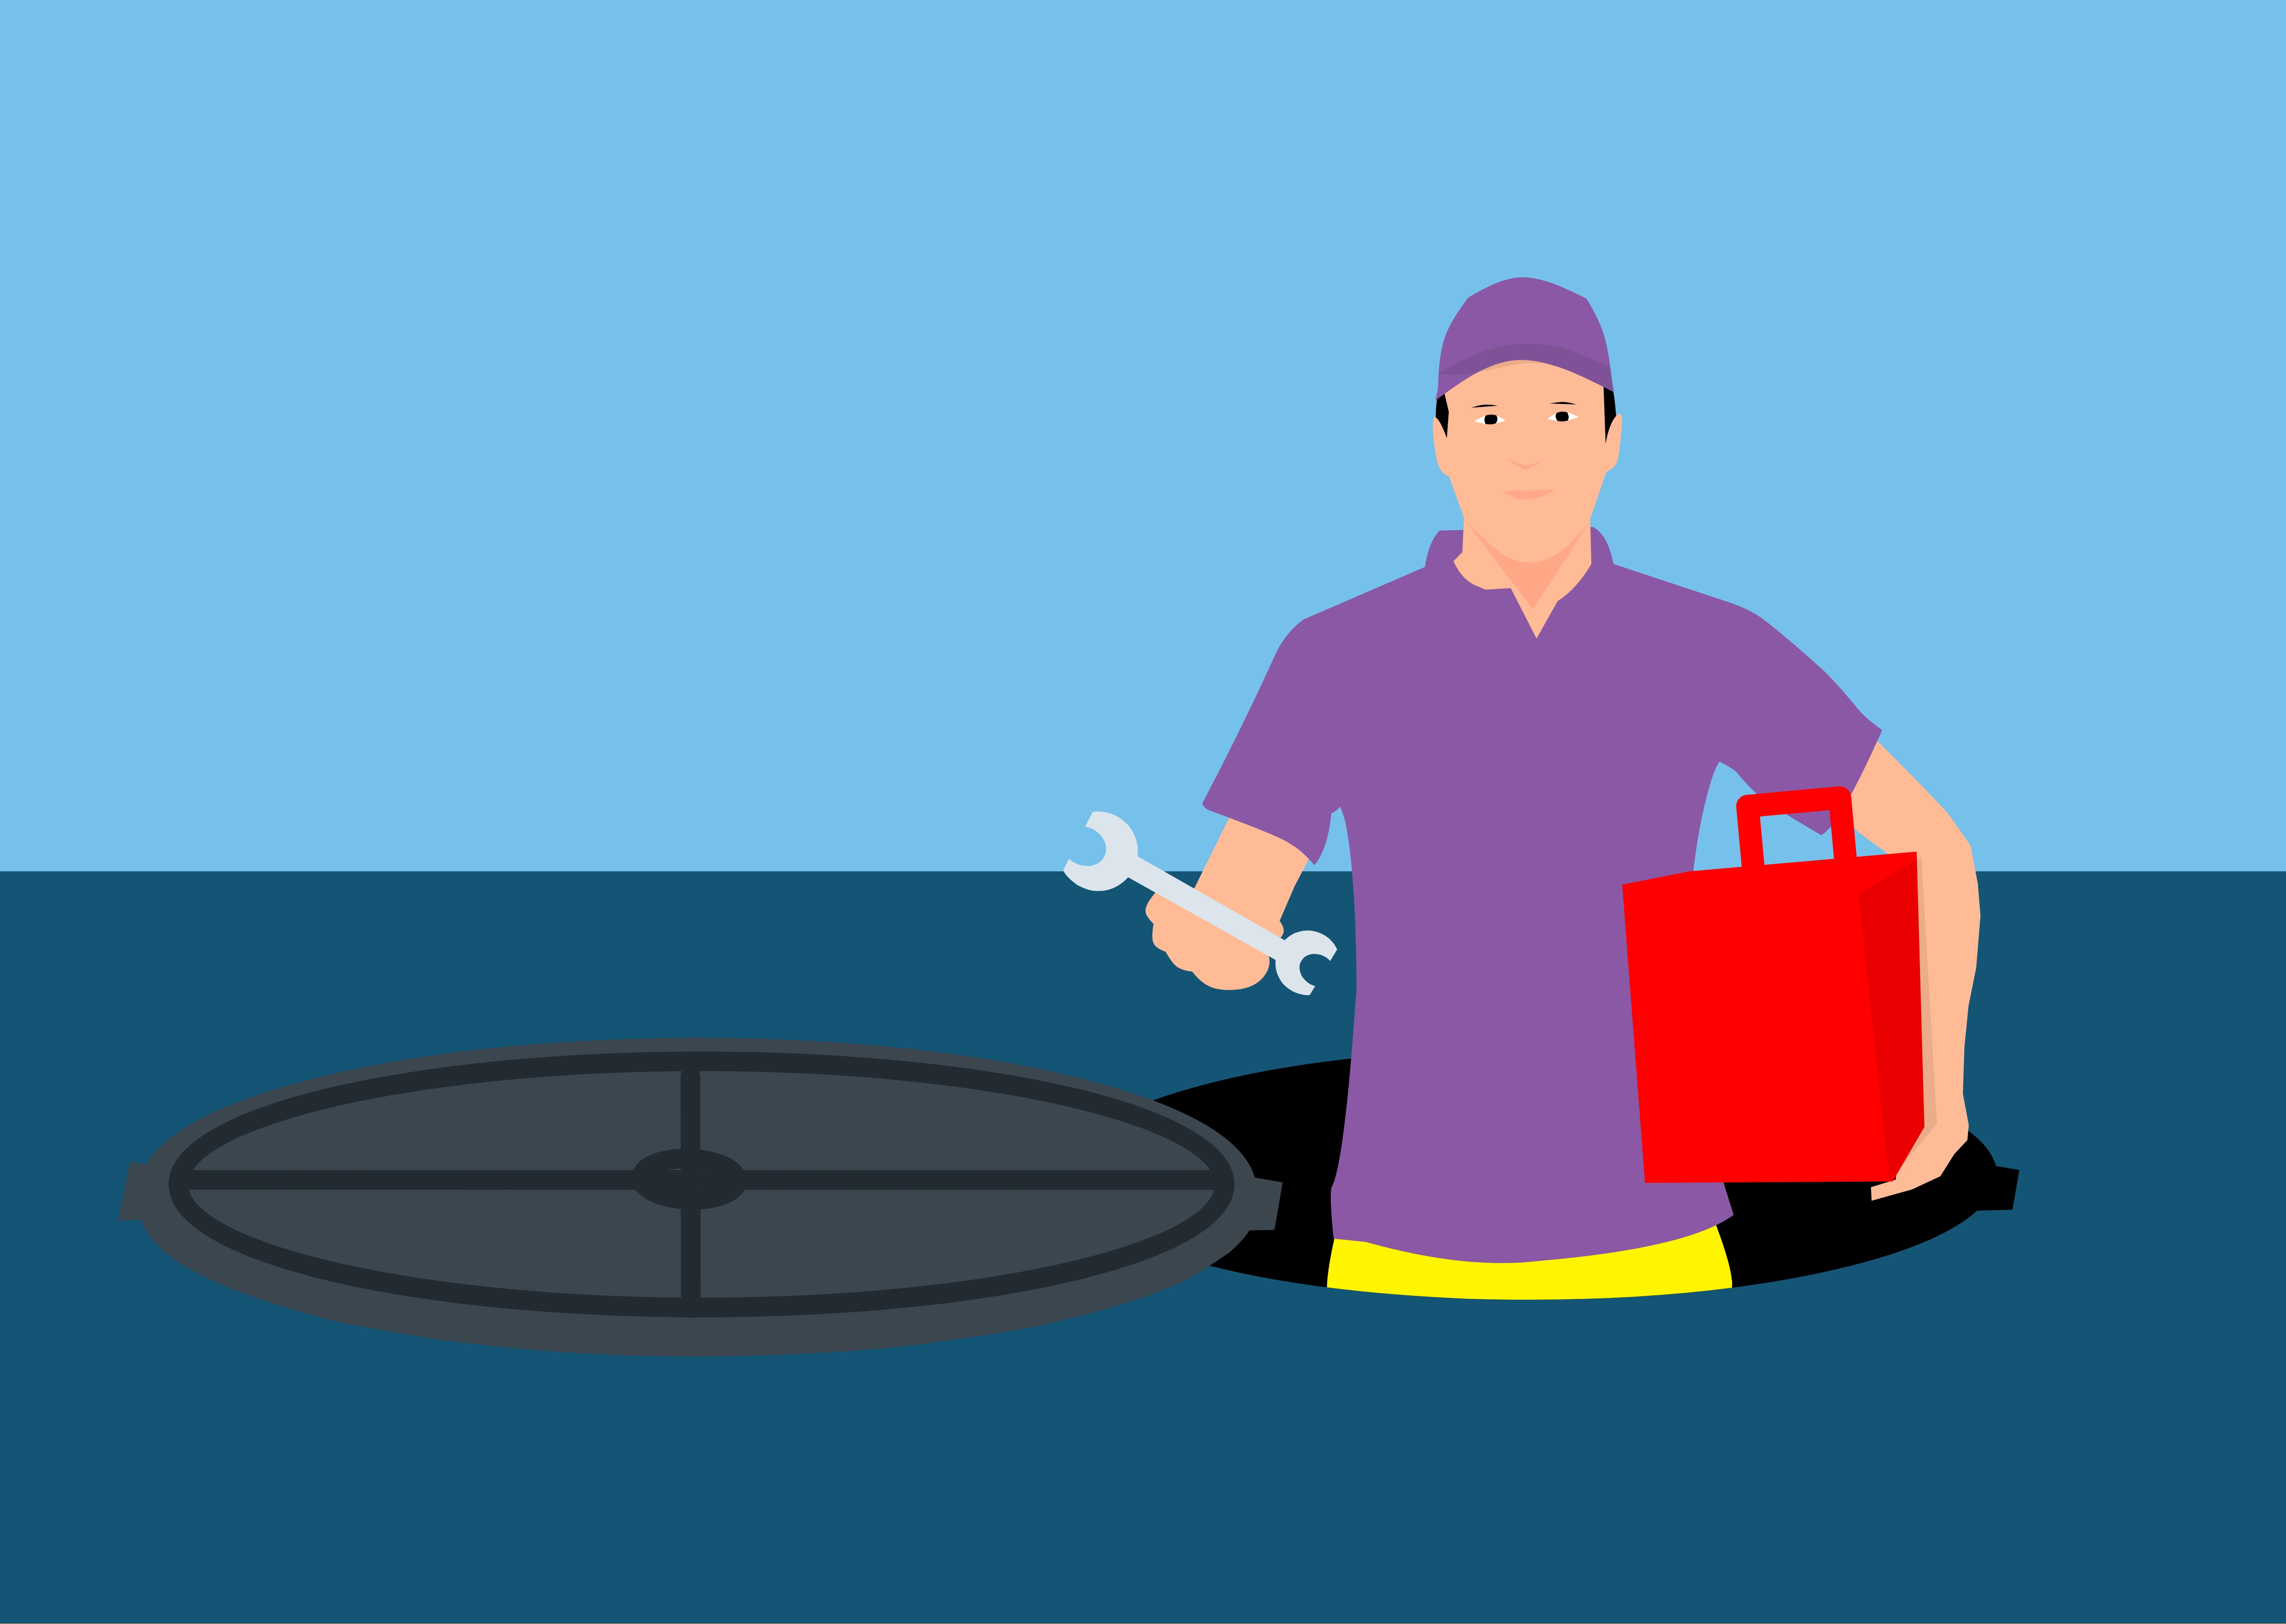
sewage, repairman, work, repair, plumbing, service, maintenance, manhole, plumber, handyman, drain, system, cover, male, water, hatch, equipment, leak, tool, technician, profession, worker, underground, sewerage, treatment, cartoon, table, animation, illustration, games